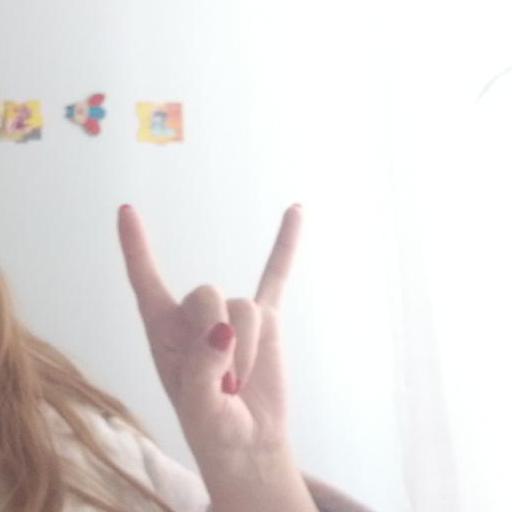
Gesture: rock